Sèvres–Babylone station

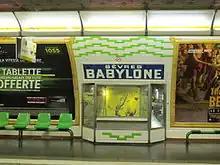
Former exhibition on the platforms of line 10, since removed.

Until 2008, line 10's platforms featured an exhibition on ecology, with showcases on waste recycling, renewable energy, and the consumption of water and electricity around the world. It was then replaced with panels that related specifically to the commitments of the Grenelle de l'environnement, with key points of public policy on environmentalism and sustainable development. It was however, removed at the end of 2015, with the green and yellow tiles above the display cases replaced with white tiles, putting an end to the original decoration of the platforms.